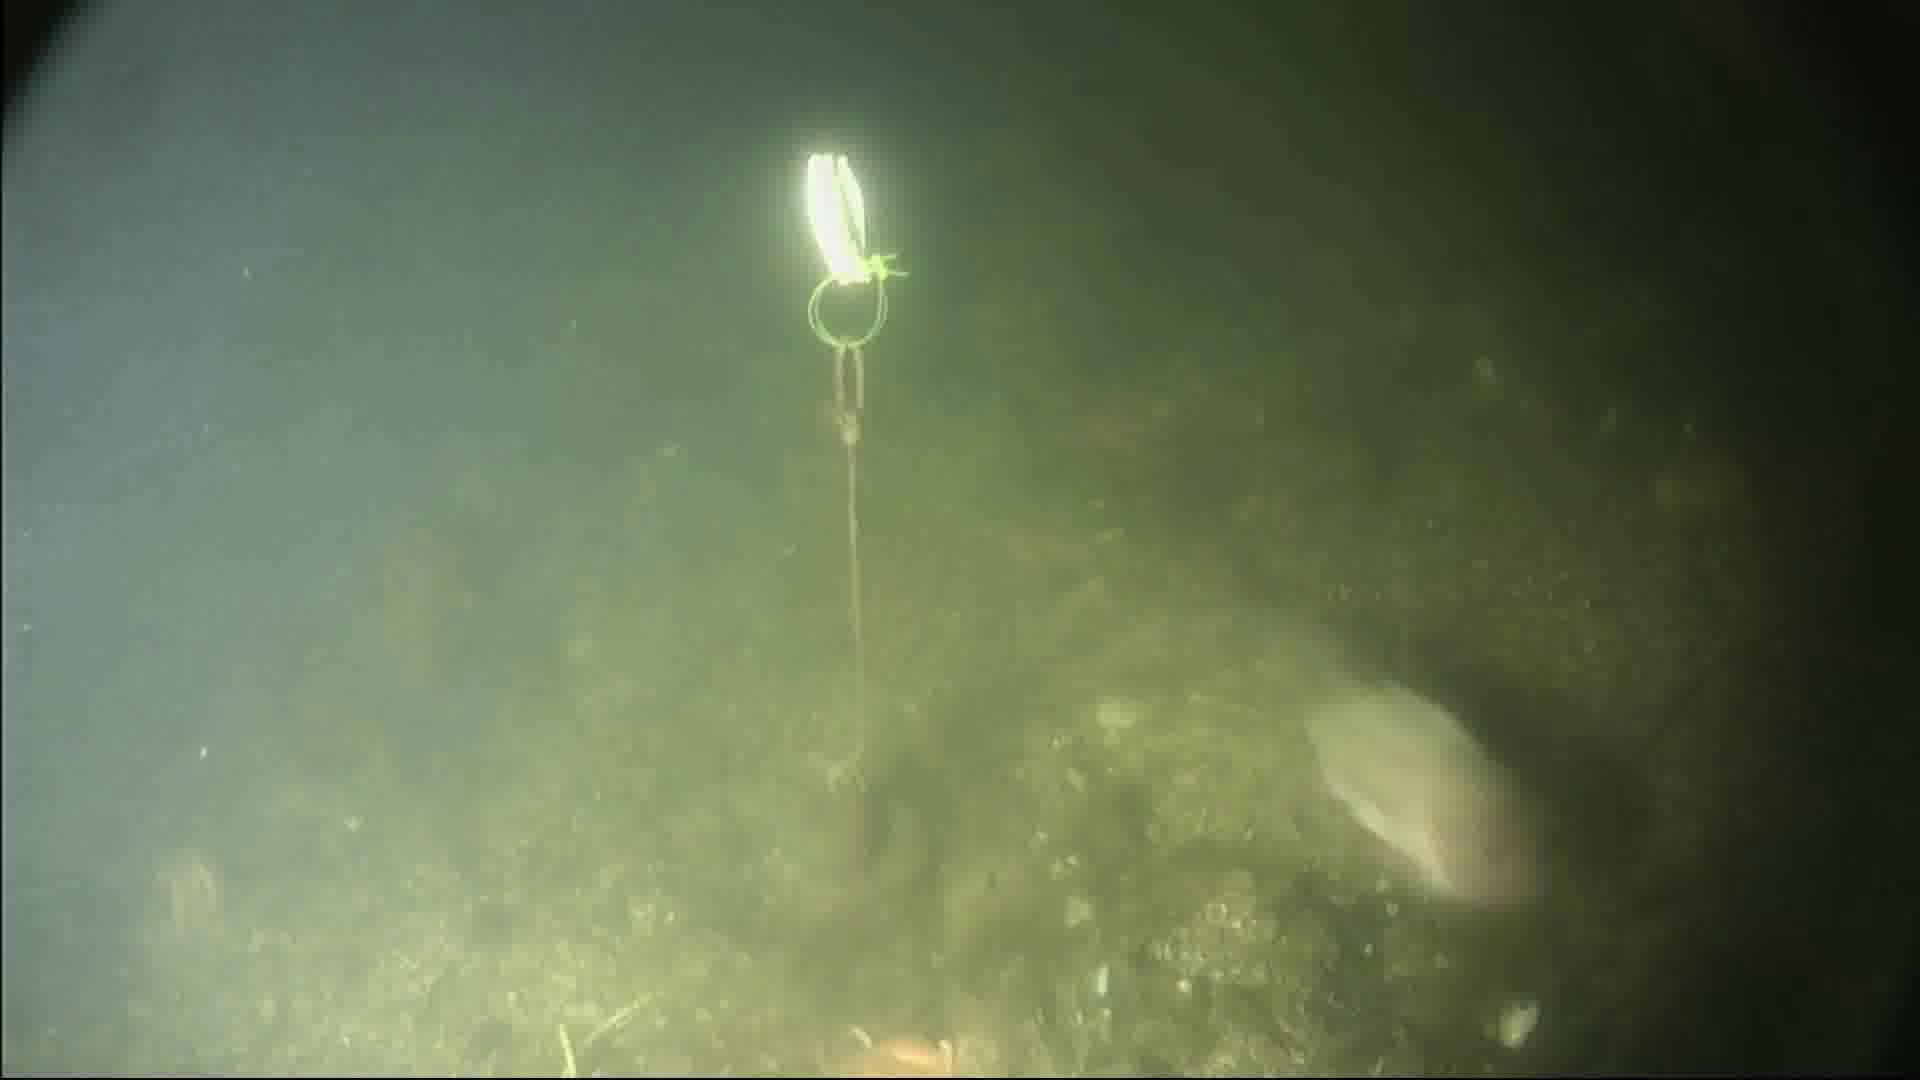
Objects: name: fish
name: starfish